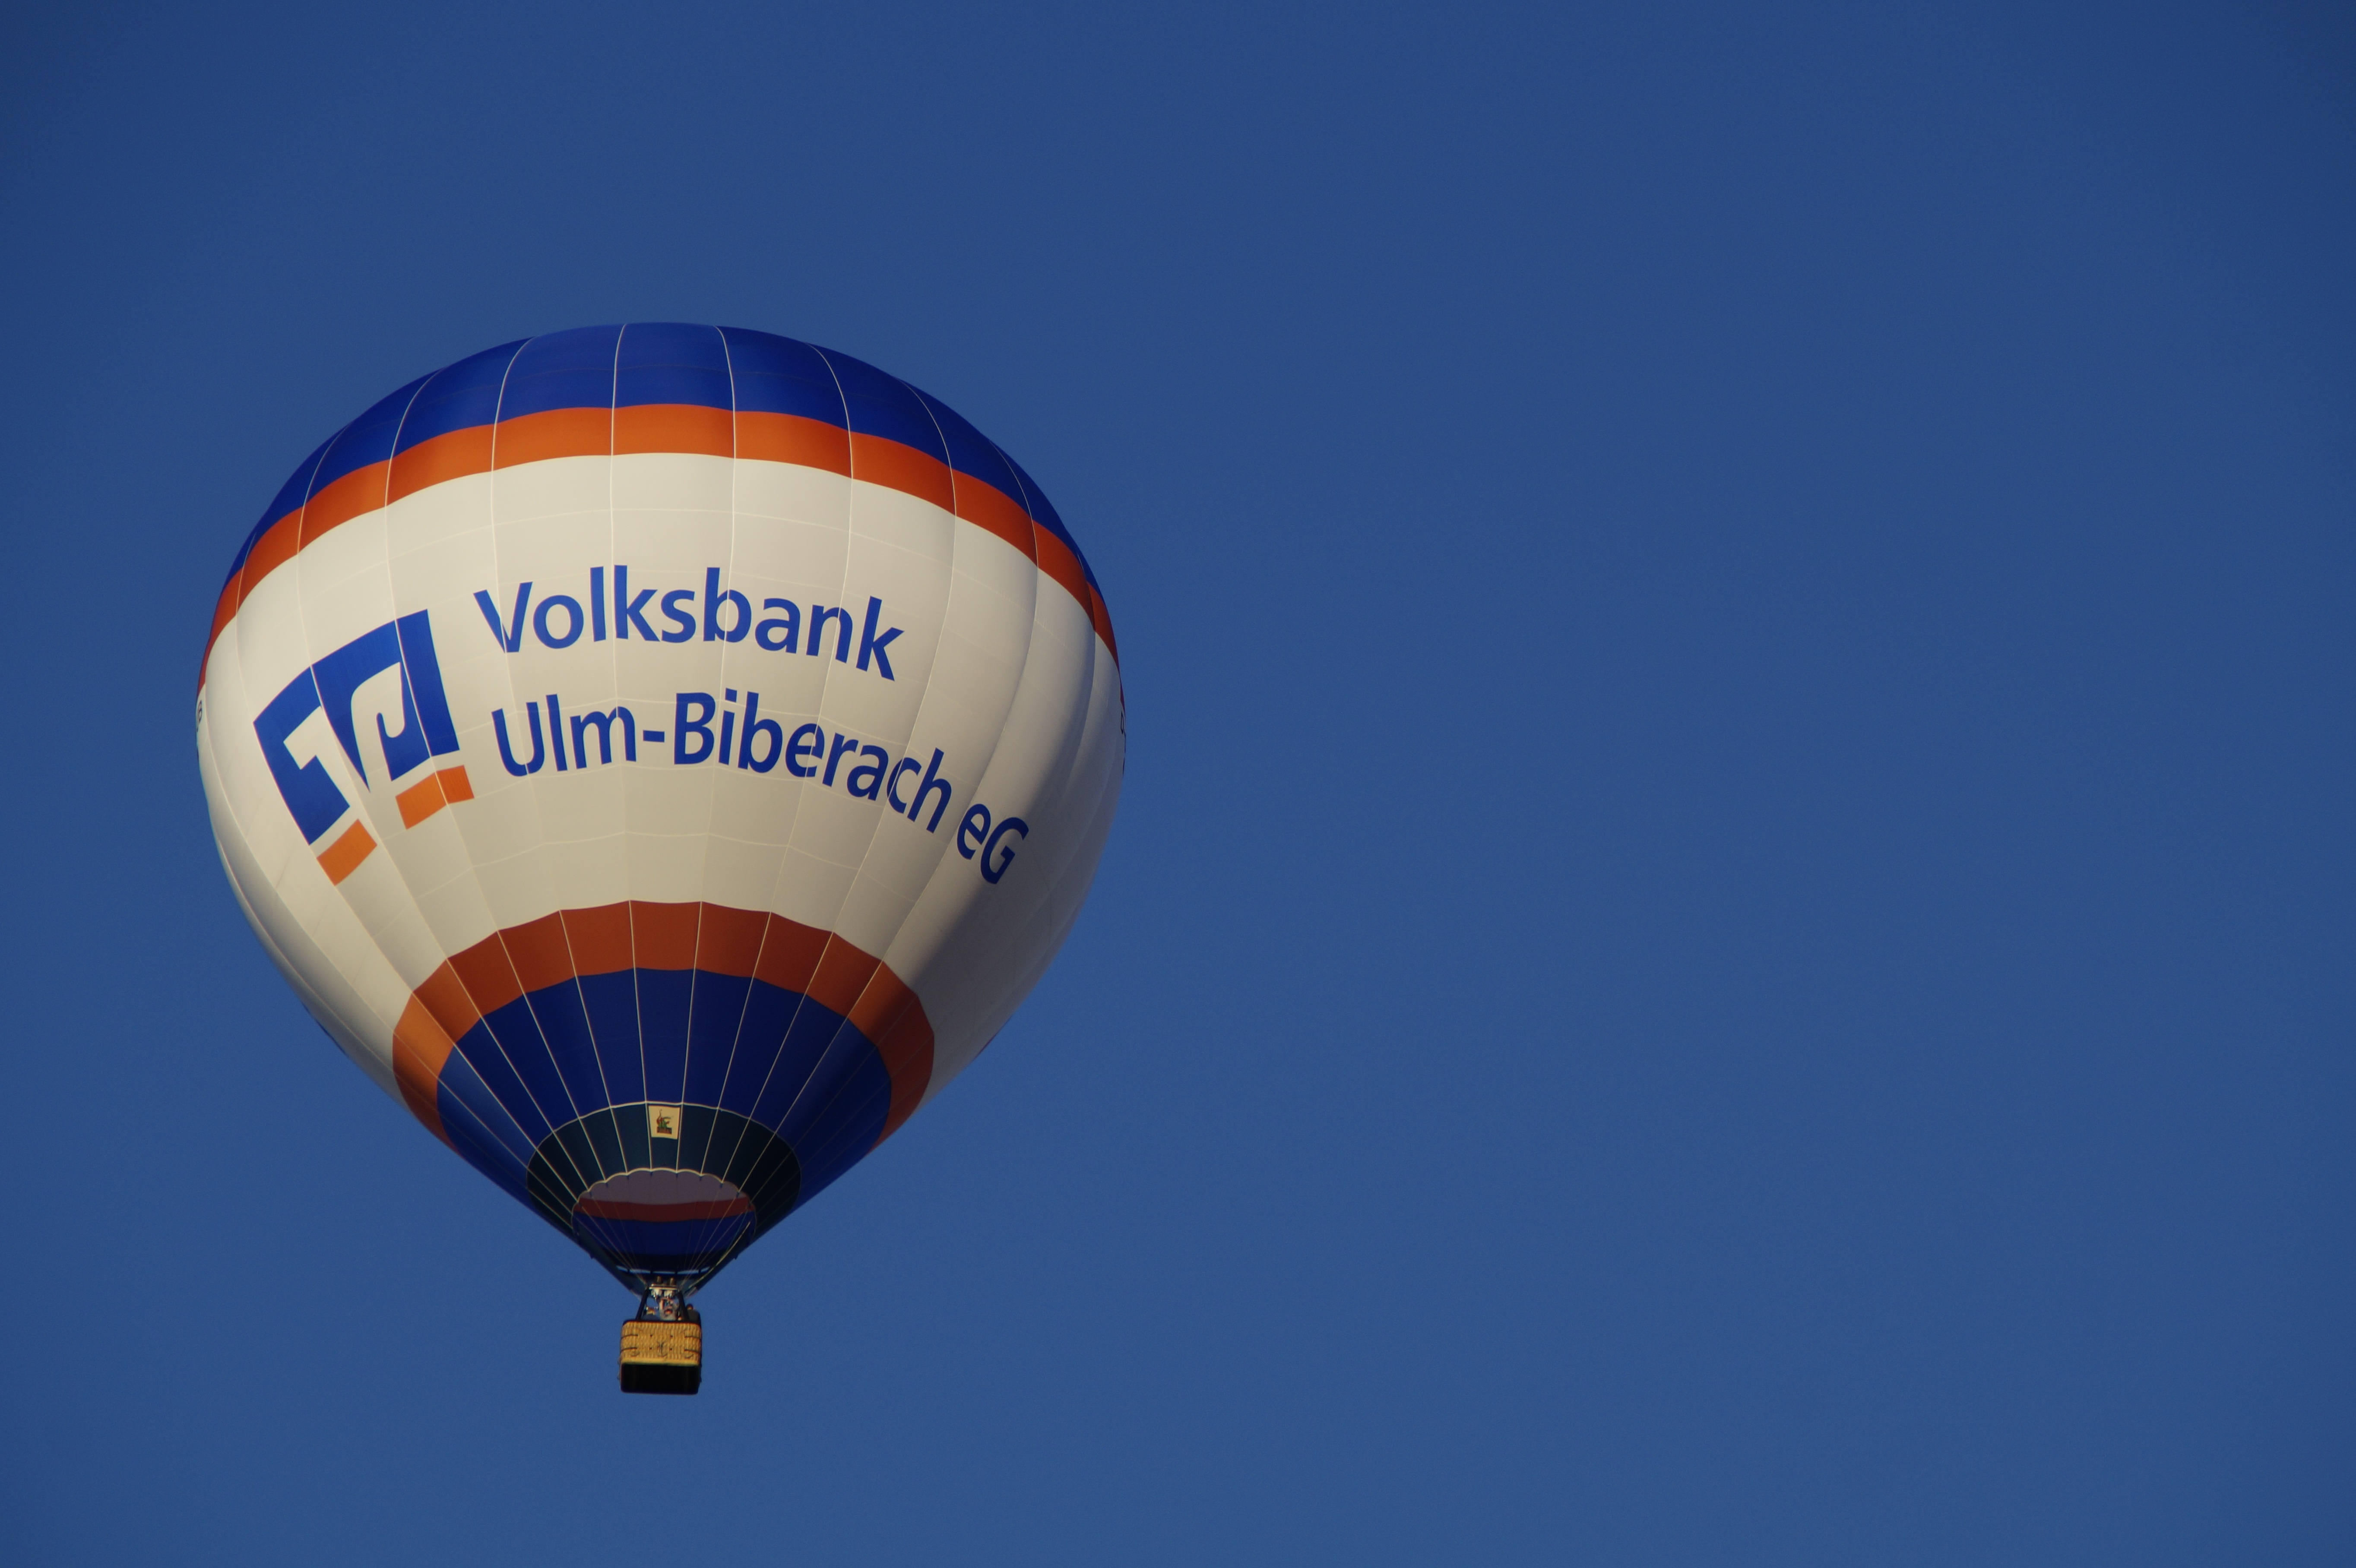
sky, air, balloon, hot air balloon, fly, advertising, aircraft, high, vehicle, aviation, drive, blue, leisure, toy, bank, upgrade, ulm, go balloon, air sports, hot air ballooning, savings bank, hot air balloon ride, the hot air balloon ride, captive balloon, atmosphere of earth, executive car